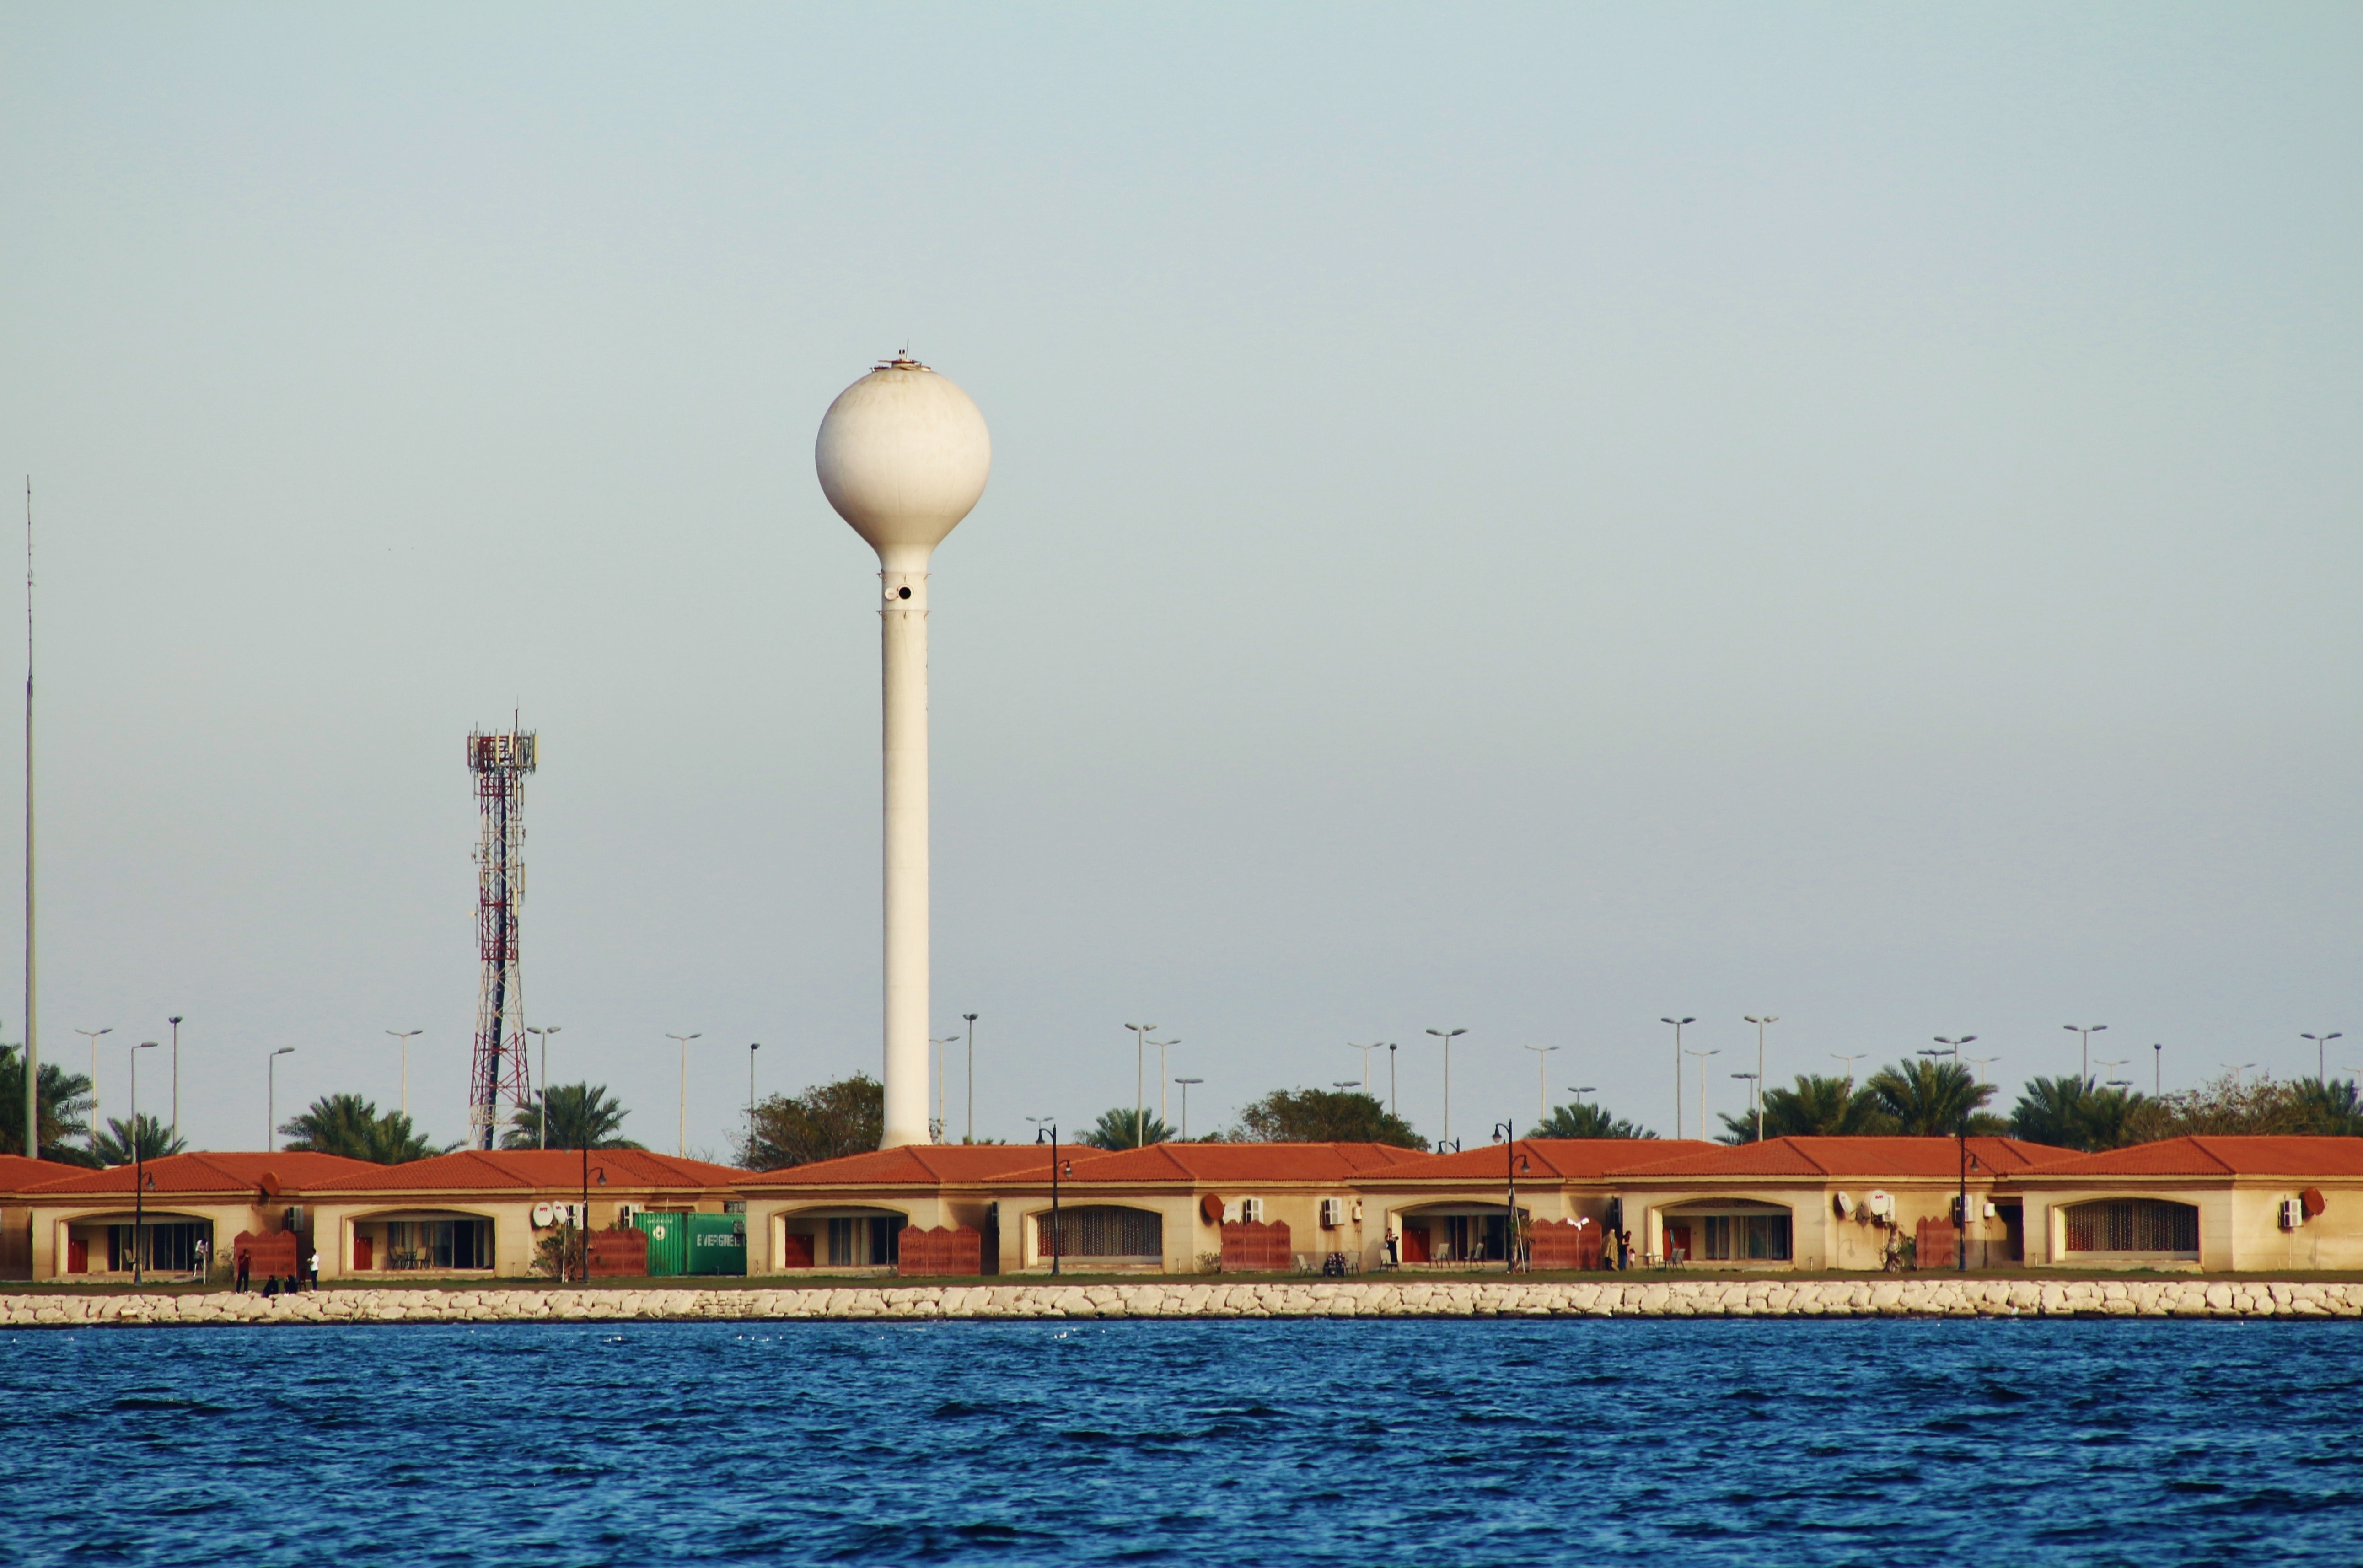
sea, coast, water, ocean, cold, travel, vehicle, tower, bay, blue, arabia, gulf, middle, east, halfmoon, saudi, saudi arabia, khobar, expat